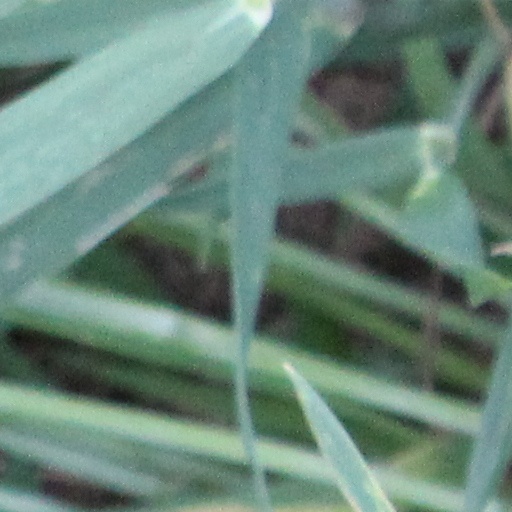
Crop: wheat